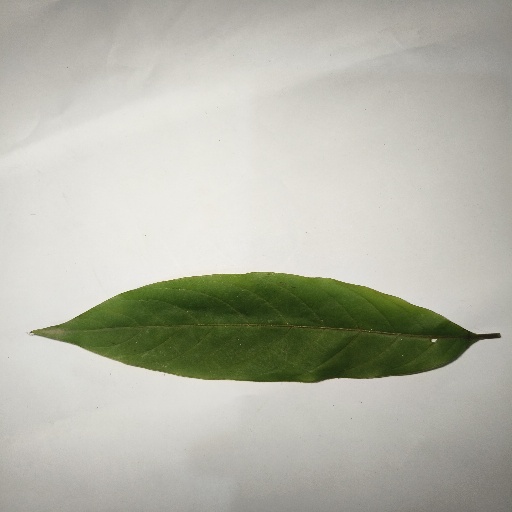
Species: HariTaki
Leaf condition: Shot Hole